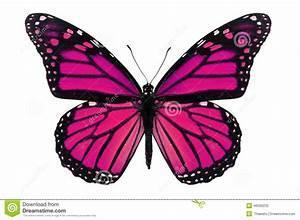
butterfly